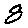
Label: 8